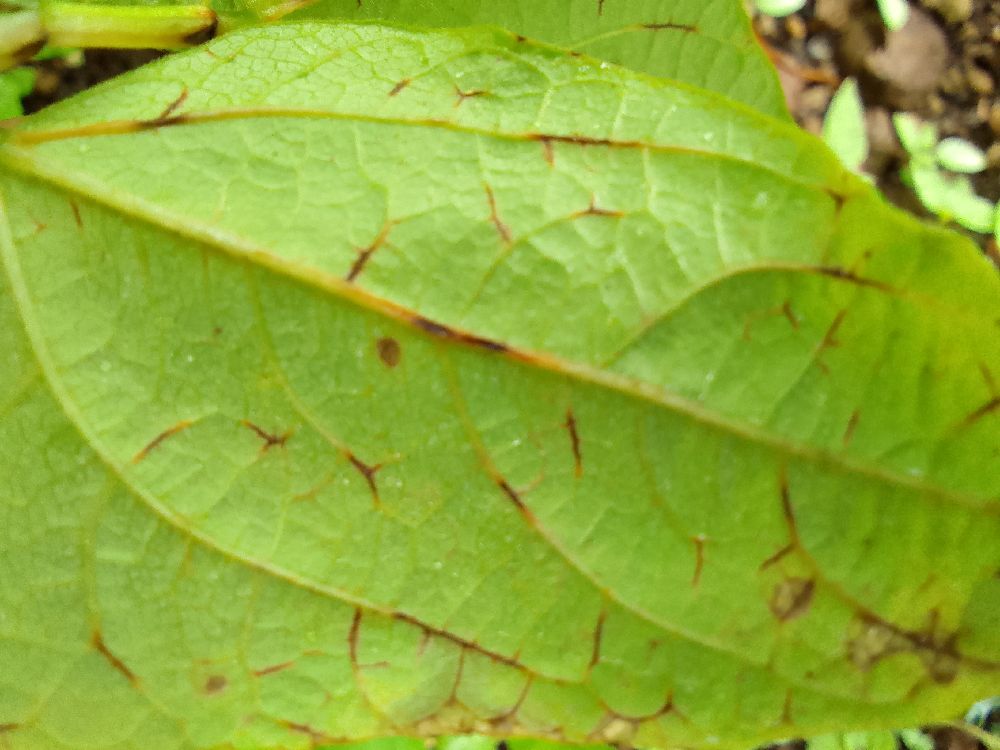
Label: anthracnose